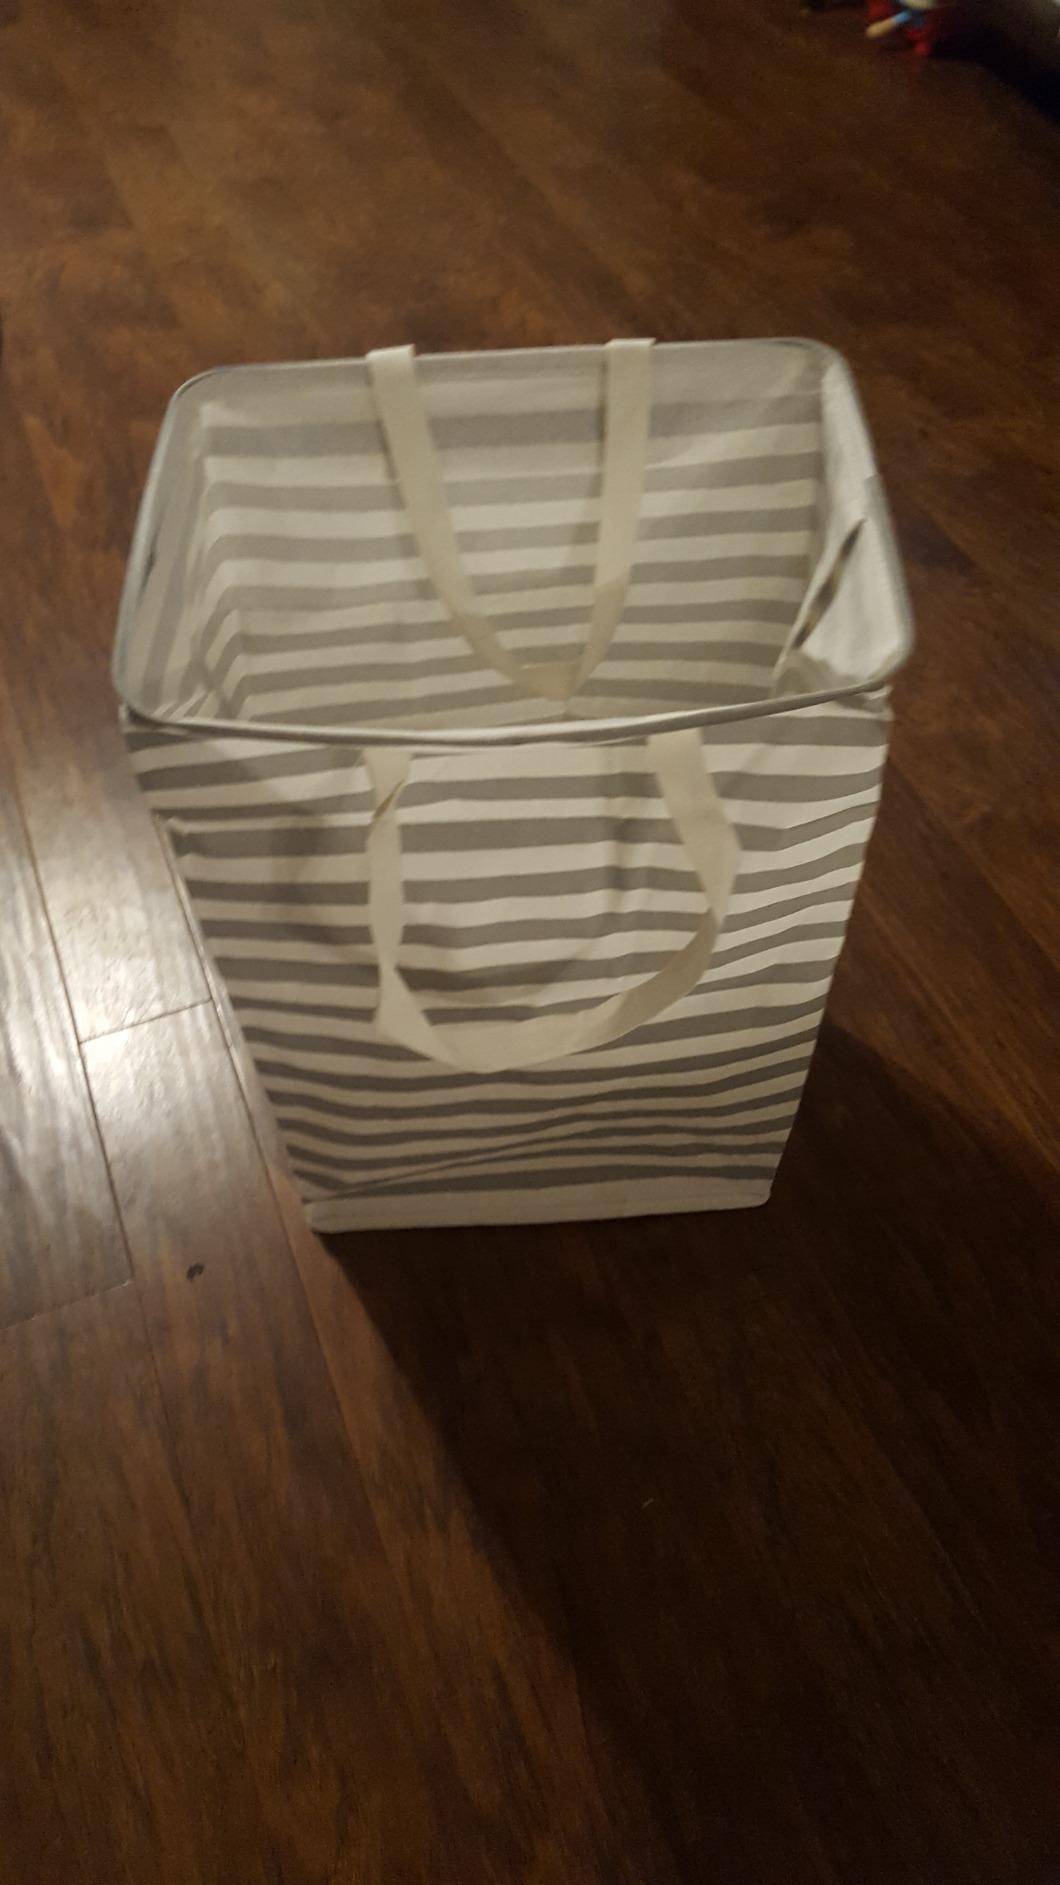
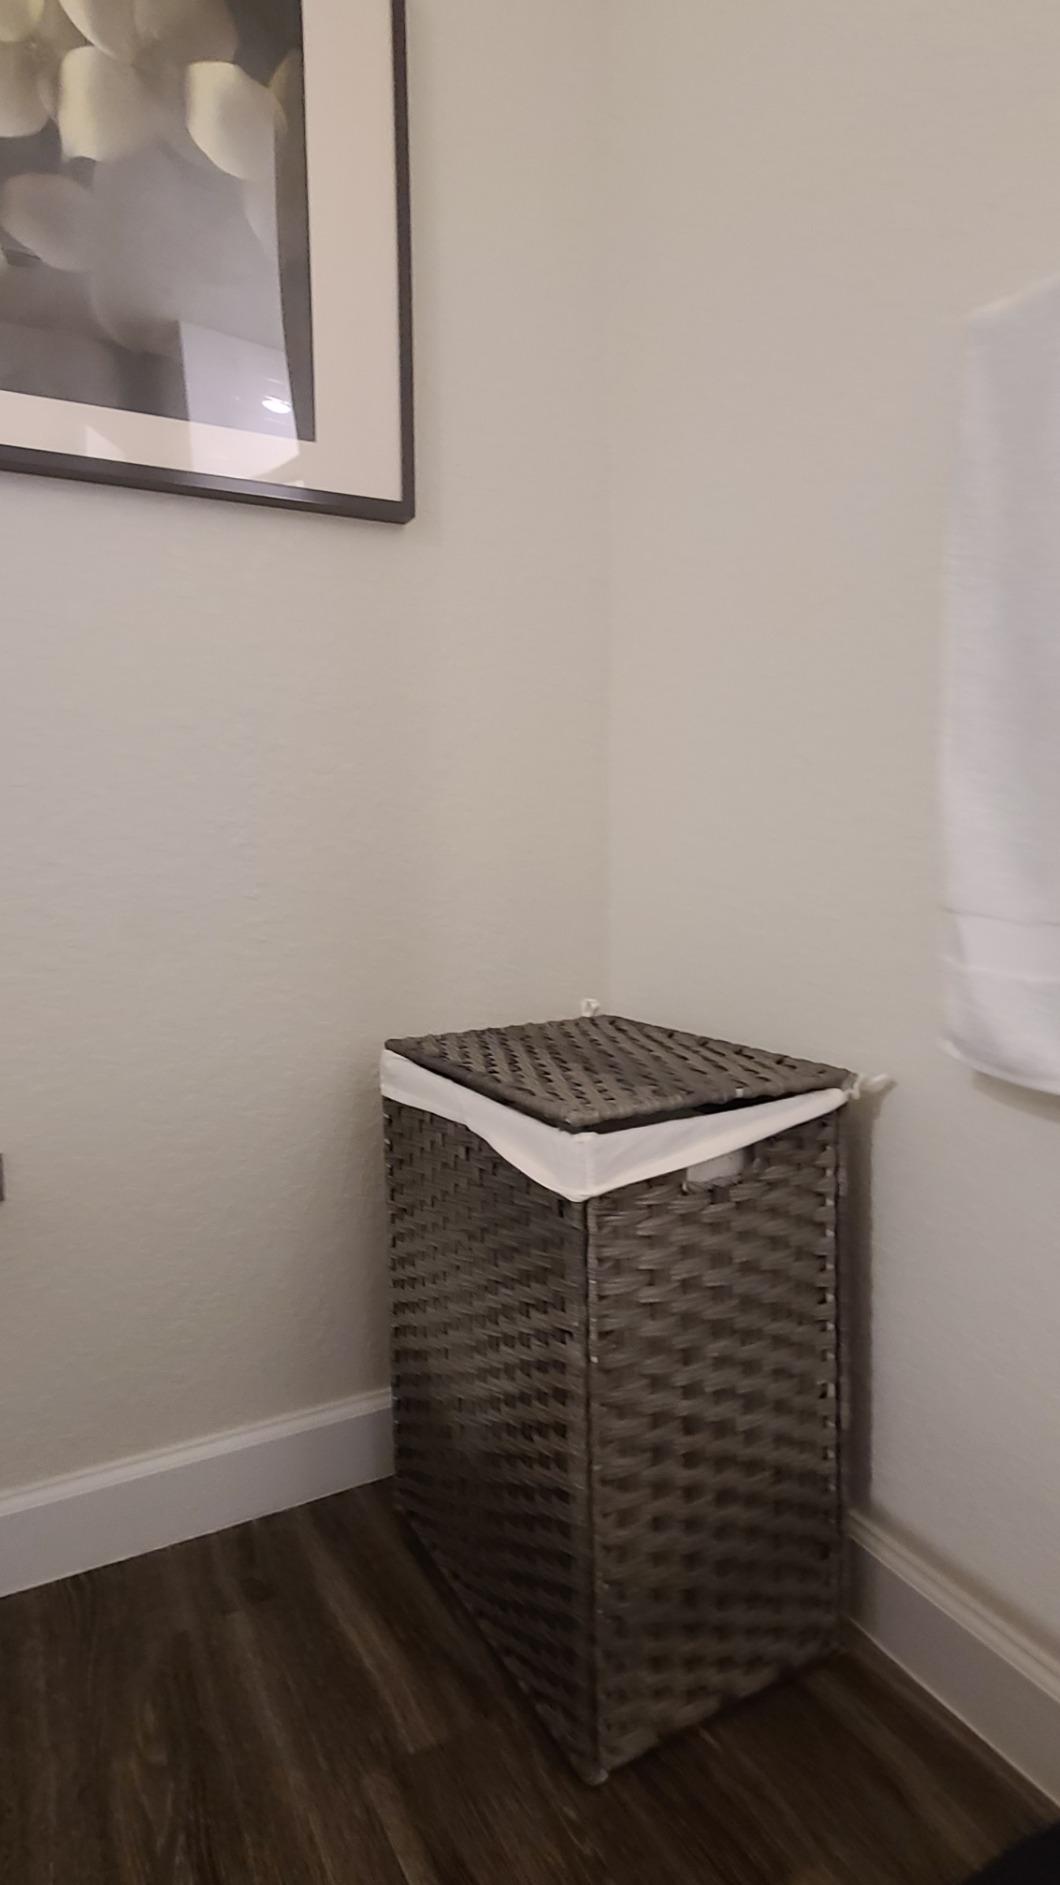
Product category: items_hamper
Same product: no